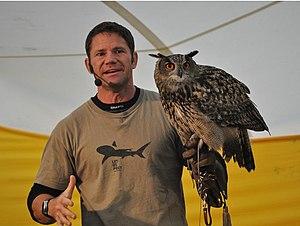
Stephen James Backshall, dit Steve Backshall, né le 21 avril 1973, est un naturaliste, écrivain et animateur de télévision britannique, récompensé de la BAFTA, mieux connu pour sa présence dans l'émission Redoutables créatures. Il a présenté un millier d'épisodes, voyagé dans une centaine de pays, et est dirigeant de nombreuses organisations de luttes pour la vie sauvage. Derrière la caméra, il explore divers environnements hostiles, et a été attaqué par de nombreux types d'animaux incluant serpents, crocodiles, requins, hippopotames, et éléphants.